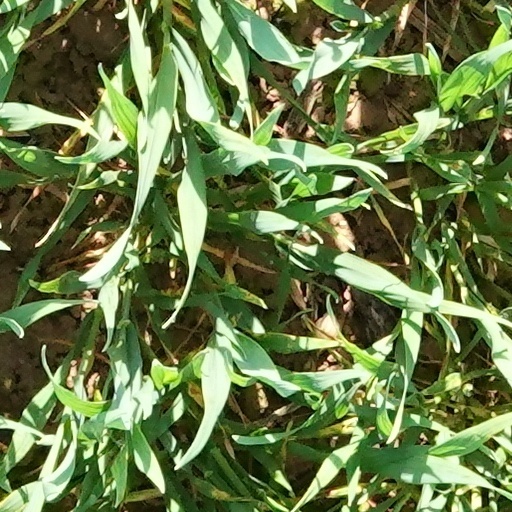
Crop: wheat